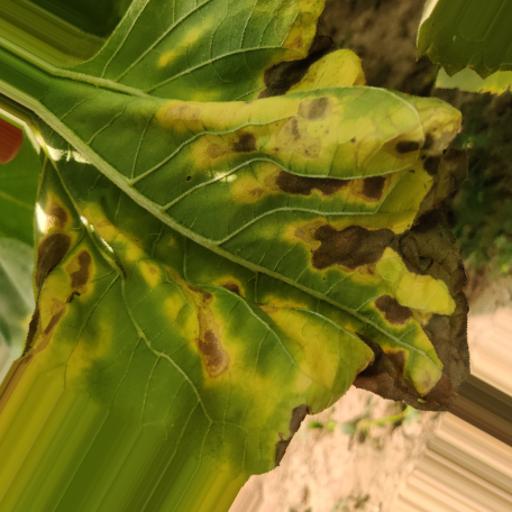
Label: Leaf_scars